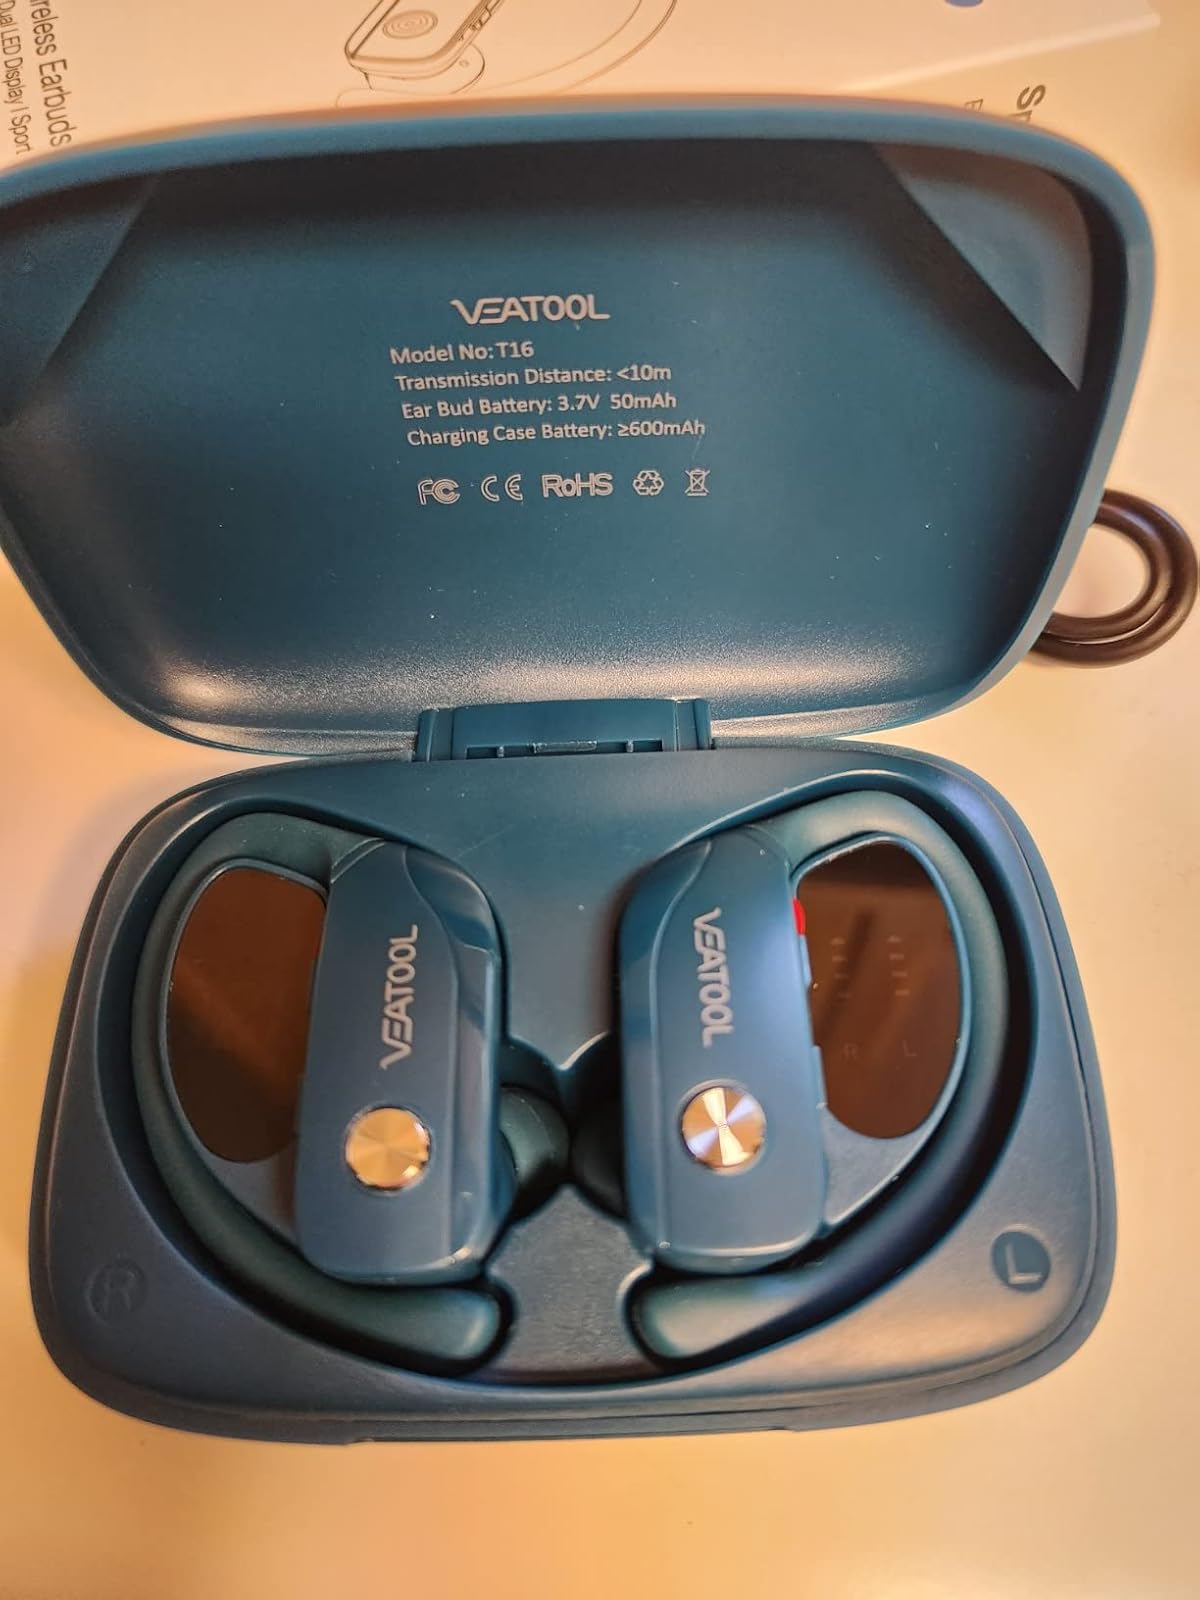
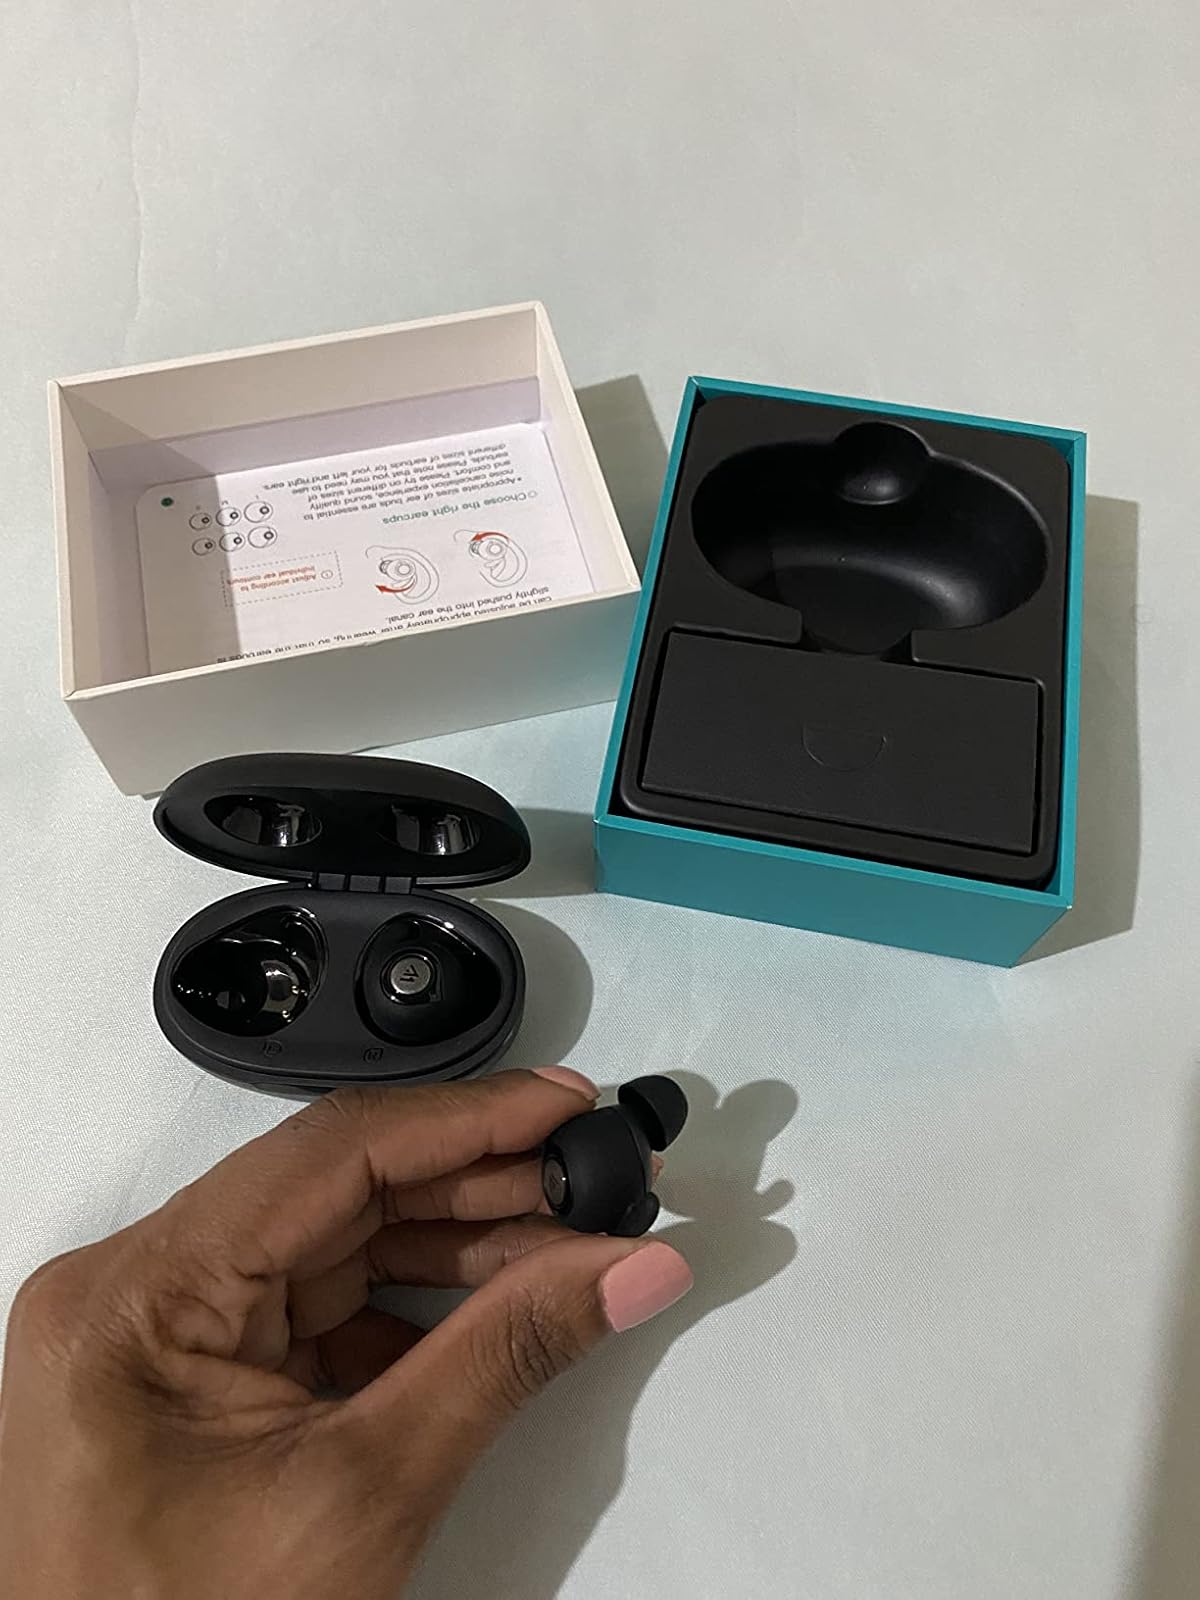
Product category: earbuds
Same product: no